Elizabeth Pain

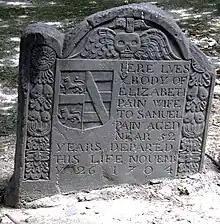
Elizabeth Pain's gravestone in King's Chapel Burying Ground in Boston, Massachusetts

Pain's grave is at King's Chapel Burying Ground in Boston, Massachusetts, and is engraved: